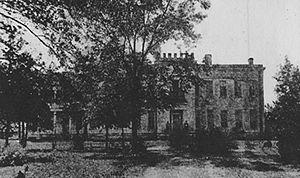
Cahaba fut la capitale de l'État d'Alabama aux États-Unis de 1820 à 1825. La ville comptait encore 2 000 habitants en 1876. C'est aujourd'hui une ville fantôme et un site classé historique depuis le 8 mai 1973. Le site est situé dans le comté de Dallas, à 12 kilomètres au sud-ouest de Selma.